Darjeeling district

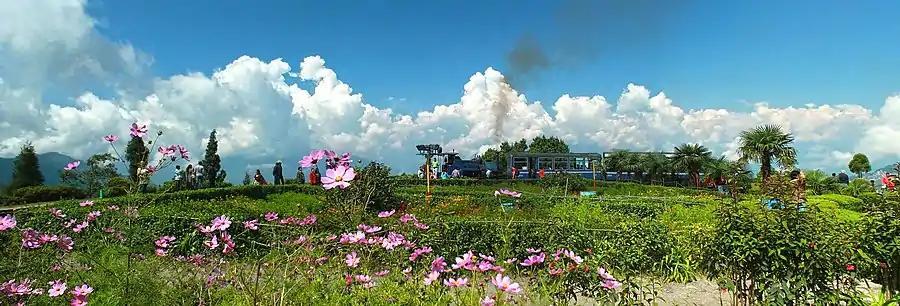
Batasia Loop, Darjeeling

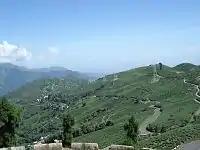
A tea garden in Darjeeling.

The Darjeeling hill area is formed of comparatively recent rock structure that has a direct bearing on landslides. Heavy monsoon precipitation contributes to the landslides. Soils of Darjeeling hill areas are extremely varied, depending on elevation, degree of slope, vegetative cover and geolithology.